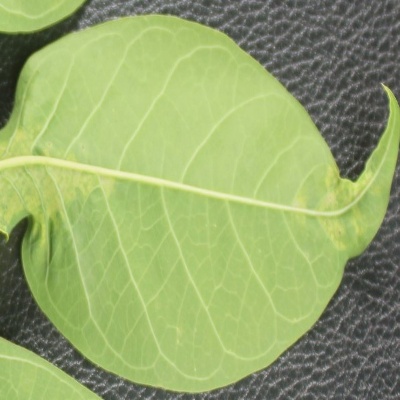
Crop: Cassava
Condition: mosaic